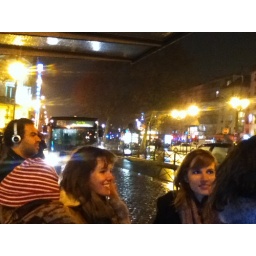
red lights reflected in puddles, white wine under a bus stop